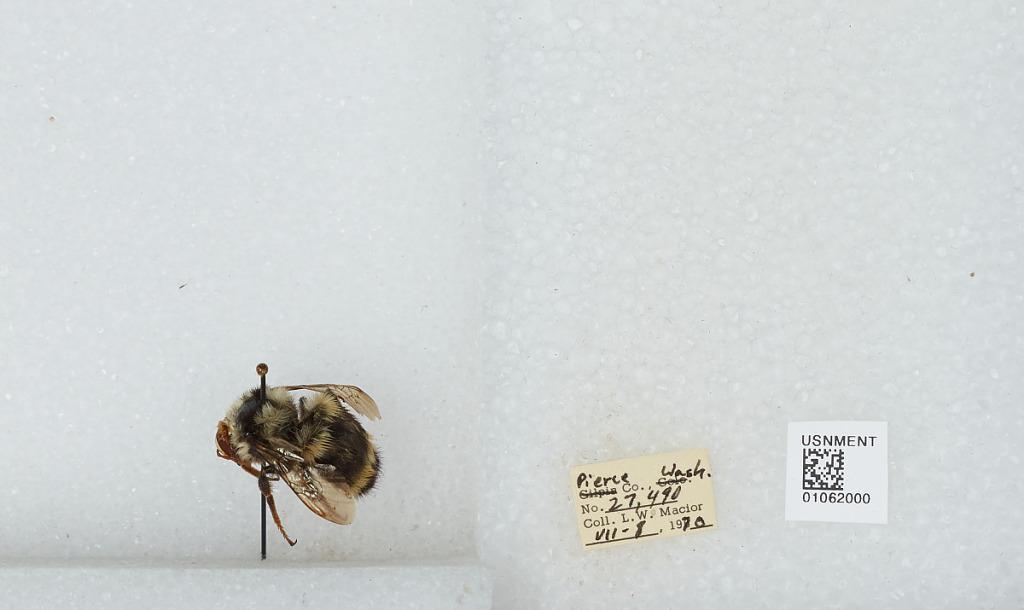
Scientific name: Bombus bifarius nearcticus
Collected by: L. Macior
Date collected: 1970-7-8
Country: United States
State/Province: Washington
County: Pierce
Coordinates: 47.05, -122.12